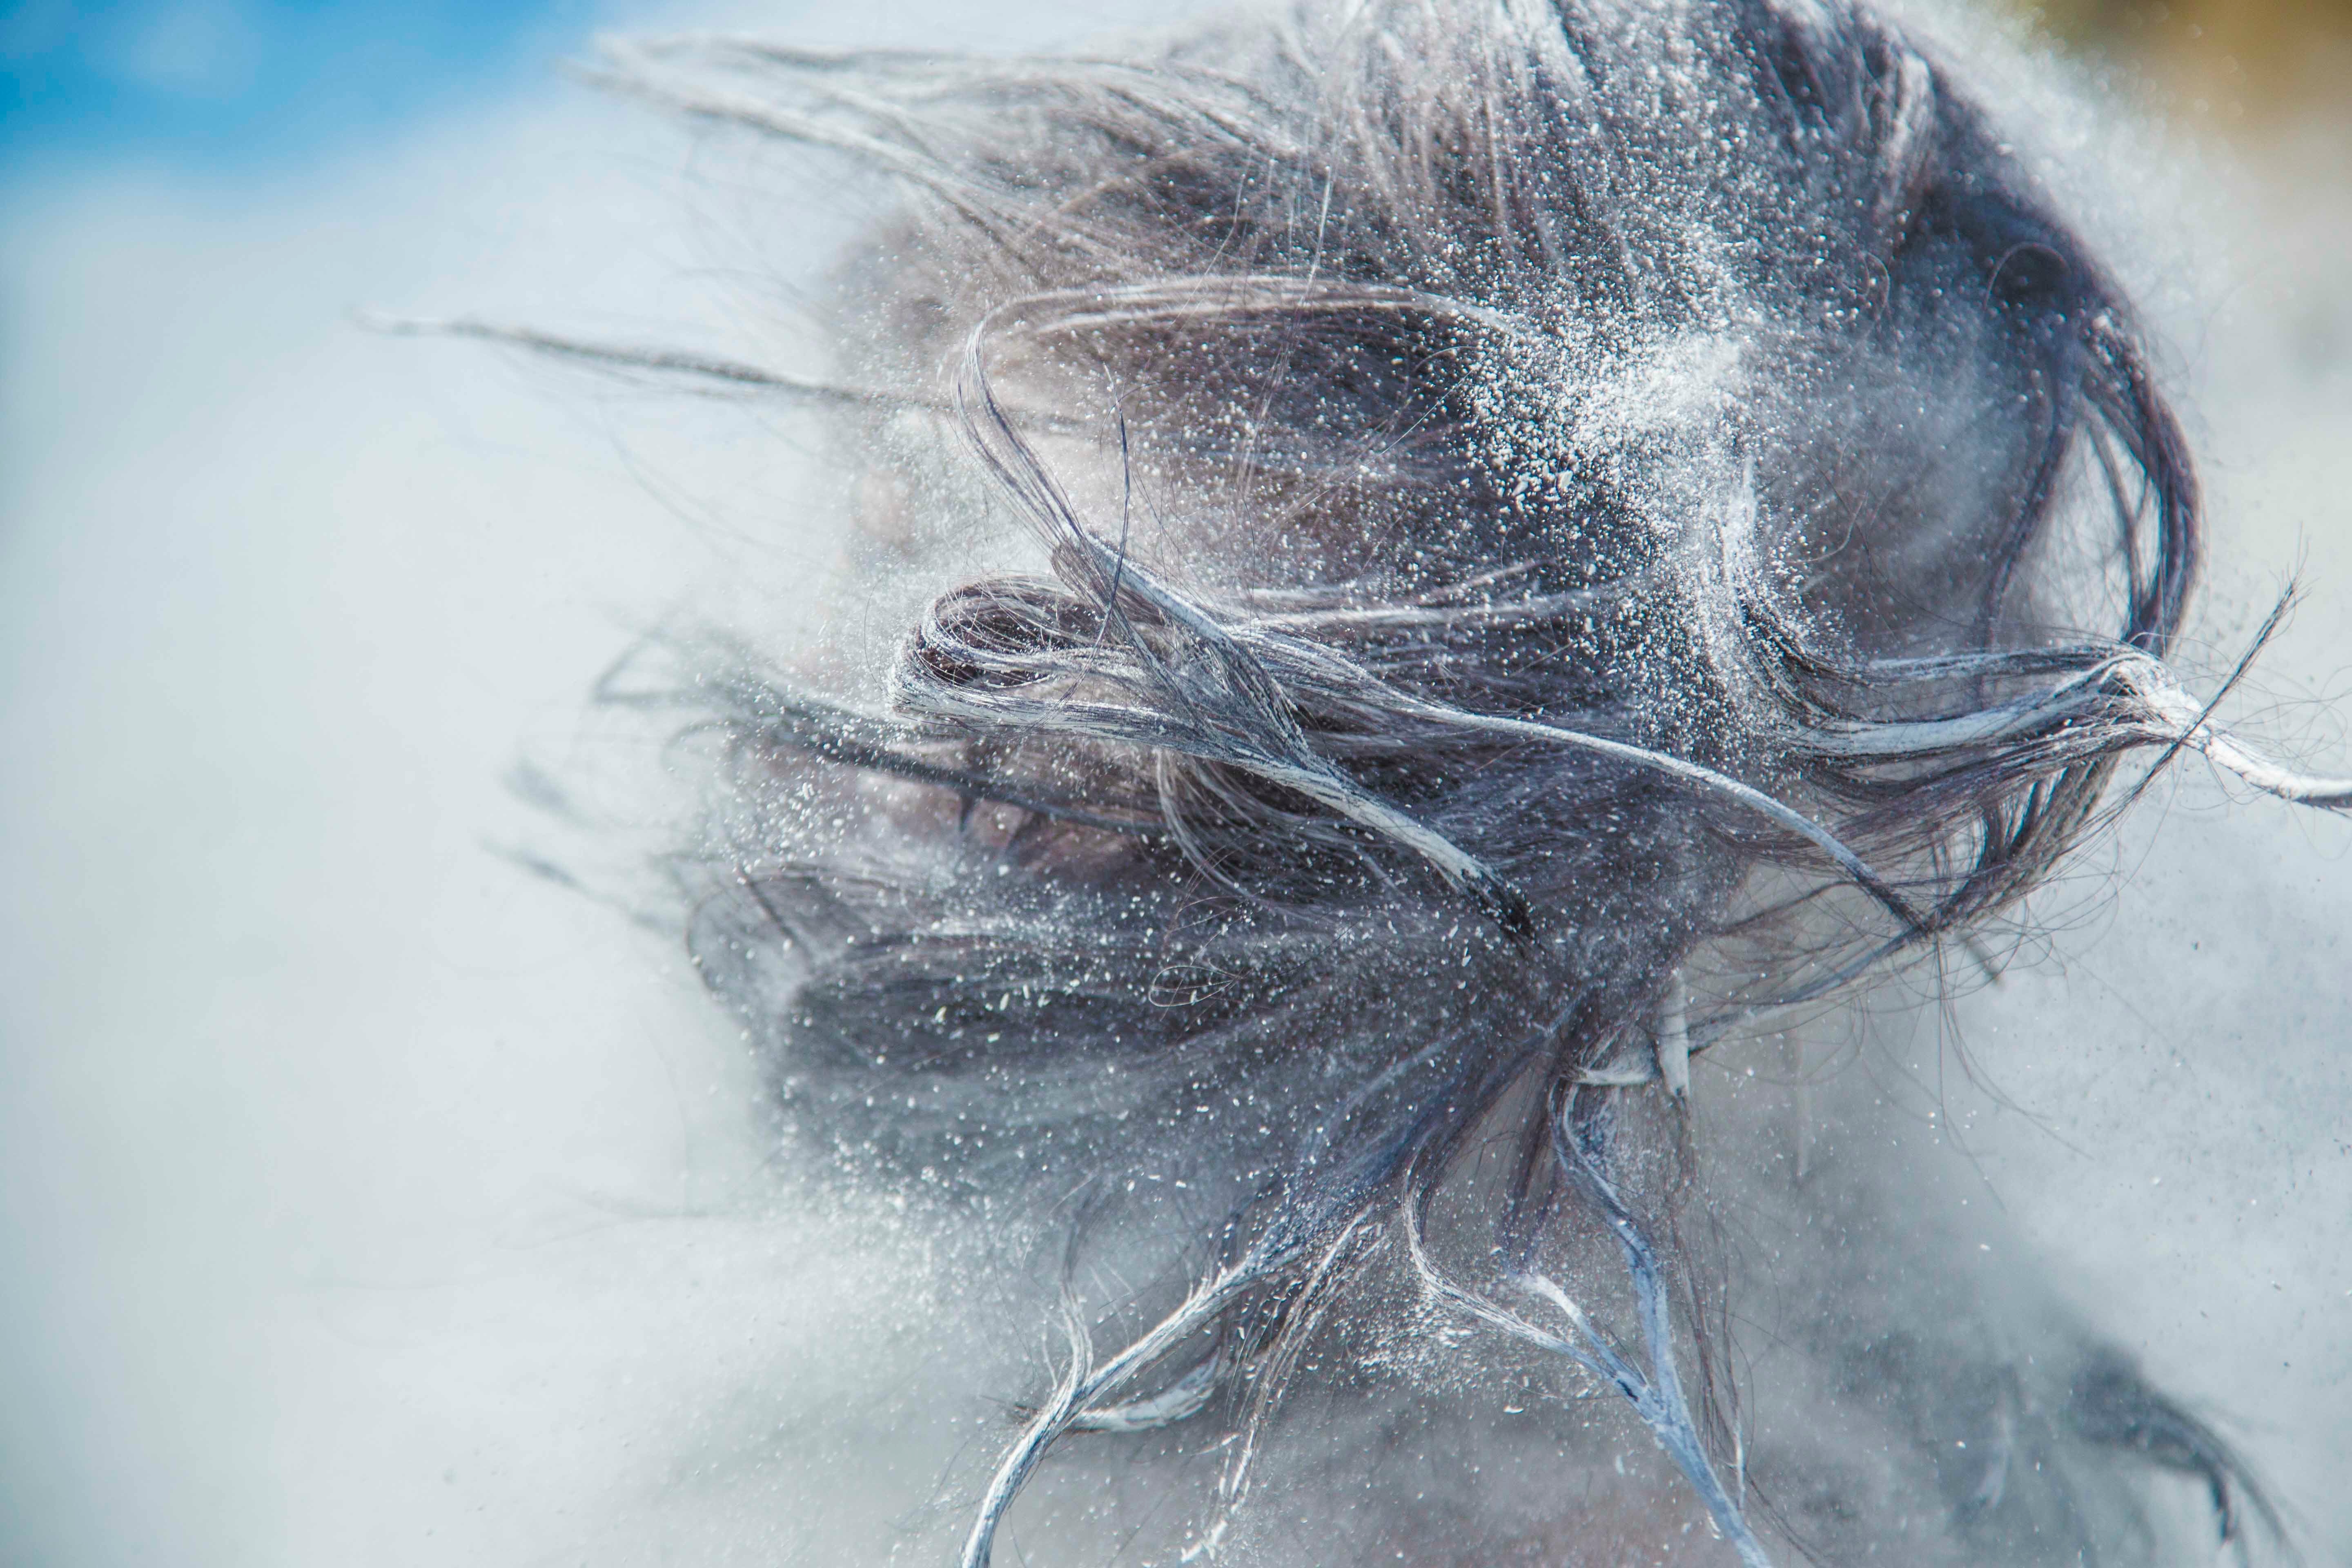
snow, winter, hair, white, dust, blue, powder, close up, sketch, drawing, eye, head, macro photography, figure drawing